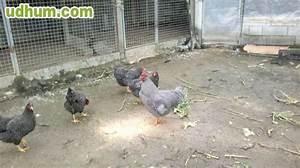
chicken